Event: Nepal Earthquake
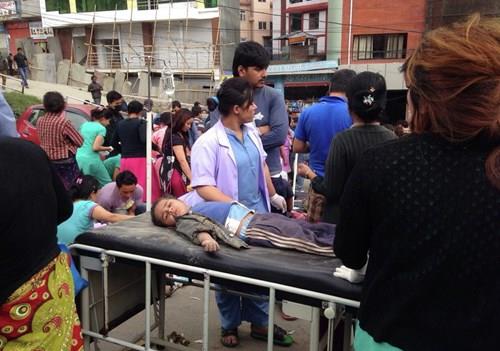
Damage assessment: damage